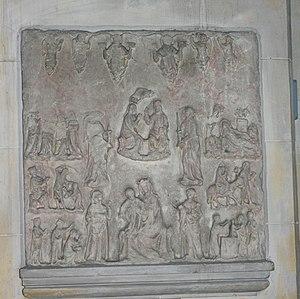
L'église Saint-Georges est une église paroissiale de confession catholique située dans la commune française de Villeneuve-Saint-Georges, dans le département du Val-de-Marne.